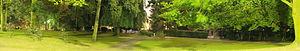
Panorama de nuit du parc Montjoie (Uccle, Bruxelles)
Uccle est une commune belge et l'une des dix-neuf communes de la région de Bruxelles-Capitale. Elle est officiellement bilingue.
Cet article établit la liste des parcs et jardins de la région de Bruxelles-Capitale, classés par commune.